World War I memorials

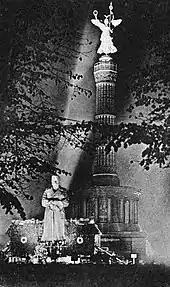
"Nagelfigur" of Paul von Hindenburg in Berlin, 1915

As the war progressed, memorials began to be created in most countries, either in civic centres, personal homes or on the battlefields themselves. Memorials took various names across Europe; amongst English-speaking countries, such memorials had previously been called fallen soldiers' monuments, but the term "war memorial" became popularised by the conflict, drawing attention to the role of society as a whole in the events. Germany followed suit, terming the memorials "Kriegerdenkmal", warrior monument. By contrast France and Italy termed them "monuments aux morts" and "monumenti ai caduti": monuments to the dead, an explicit reference to the deceased. Many of these memorials were in private homes rather than in public places, as bereaved families often made domestic memorials, using photographs of the deceased and personal objects sent back from the front.